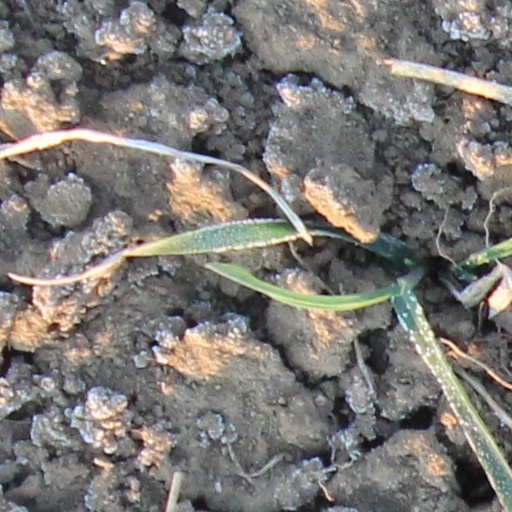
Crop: wheat